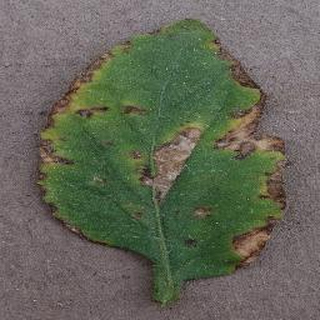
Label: tomato_bacterial_spot